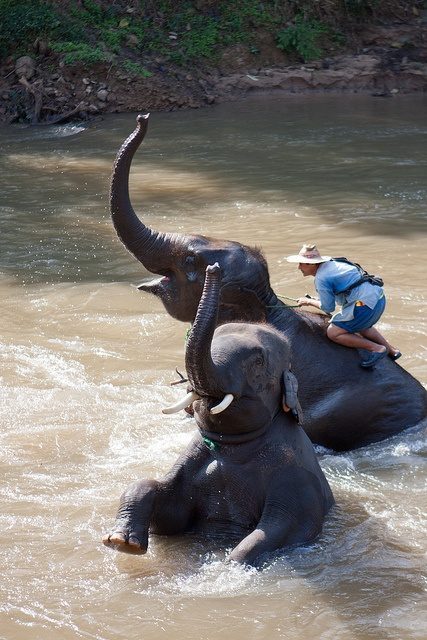
Two elephants frolic in a muddy river with a passenger on one's back.
Two elephants play with a man in the water.
Two elephants are in the water and there is a man on one of their backs.
There are two elephants in the water and a man on the back of one.
a couple of elephants that are in the water